Alberto Orlando

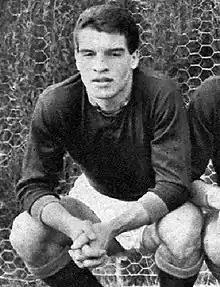
Orlando with Roma

Alberto Orlando (born 27 September 1938) is an Italian former footballer who played at both professional and international levels as a forward. Although not gifted with the best technical ability, he was a fast, physical, energetic, opportunistic, and powerful player, who was good in the air; he often played on the wing or through the centre of the pitch.